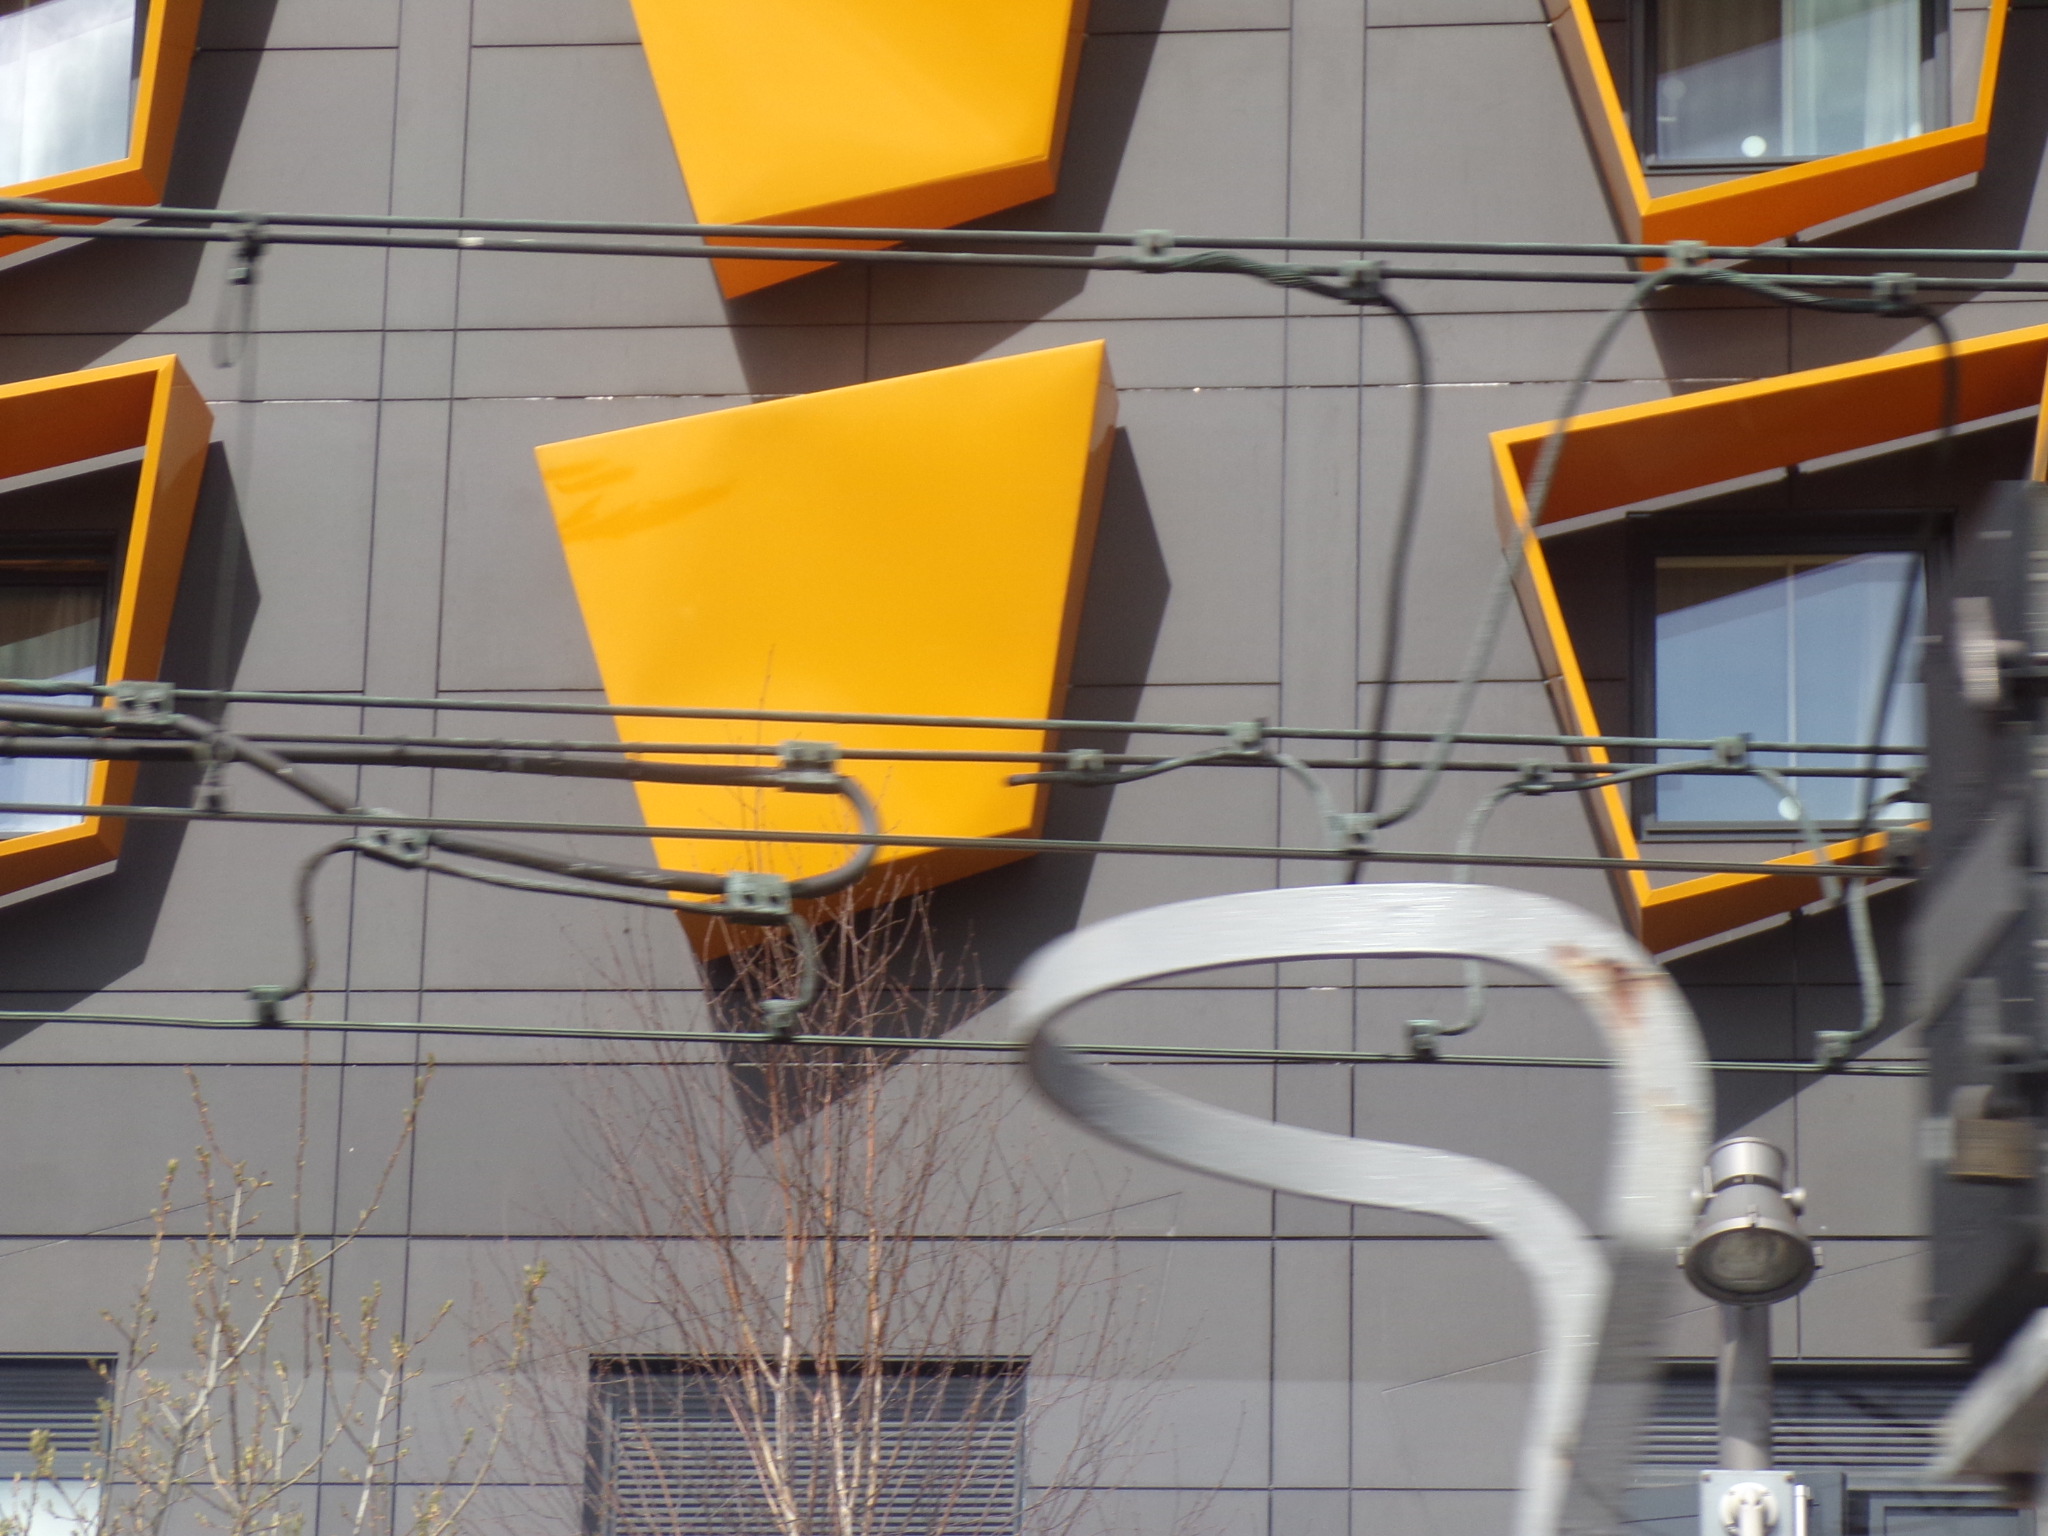
architecture, yellow, orange, design, facade, symmetry, city